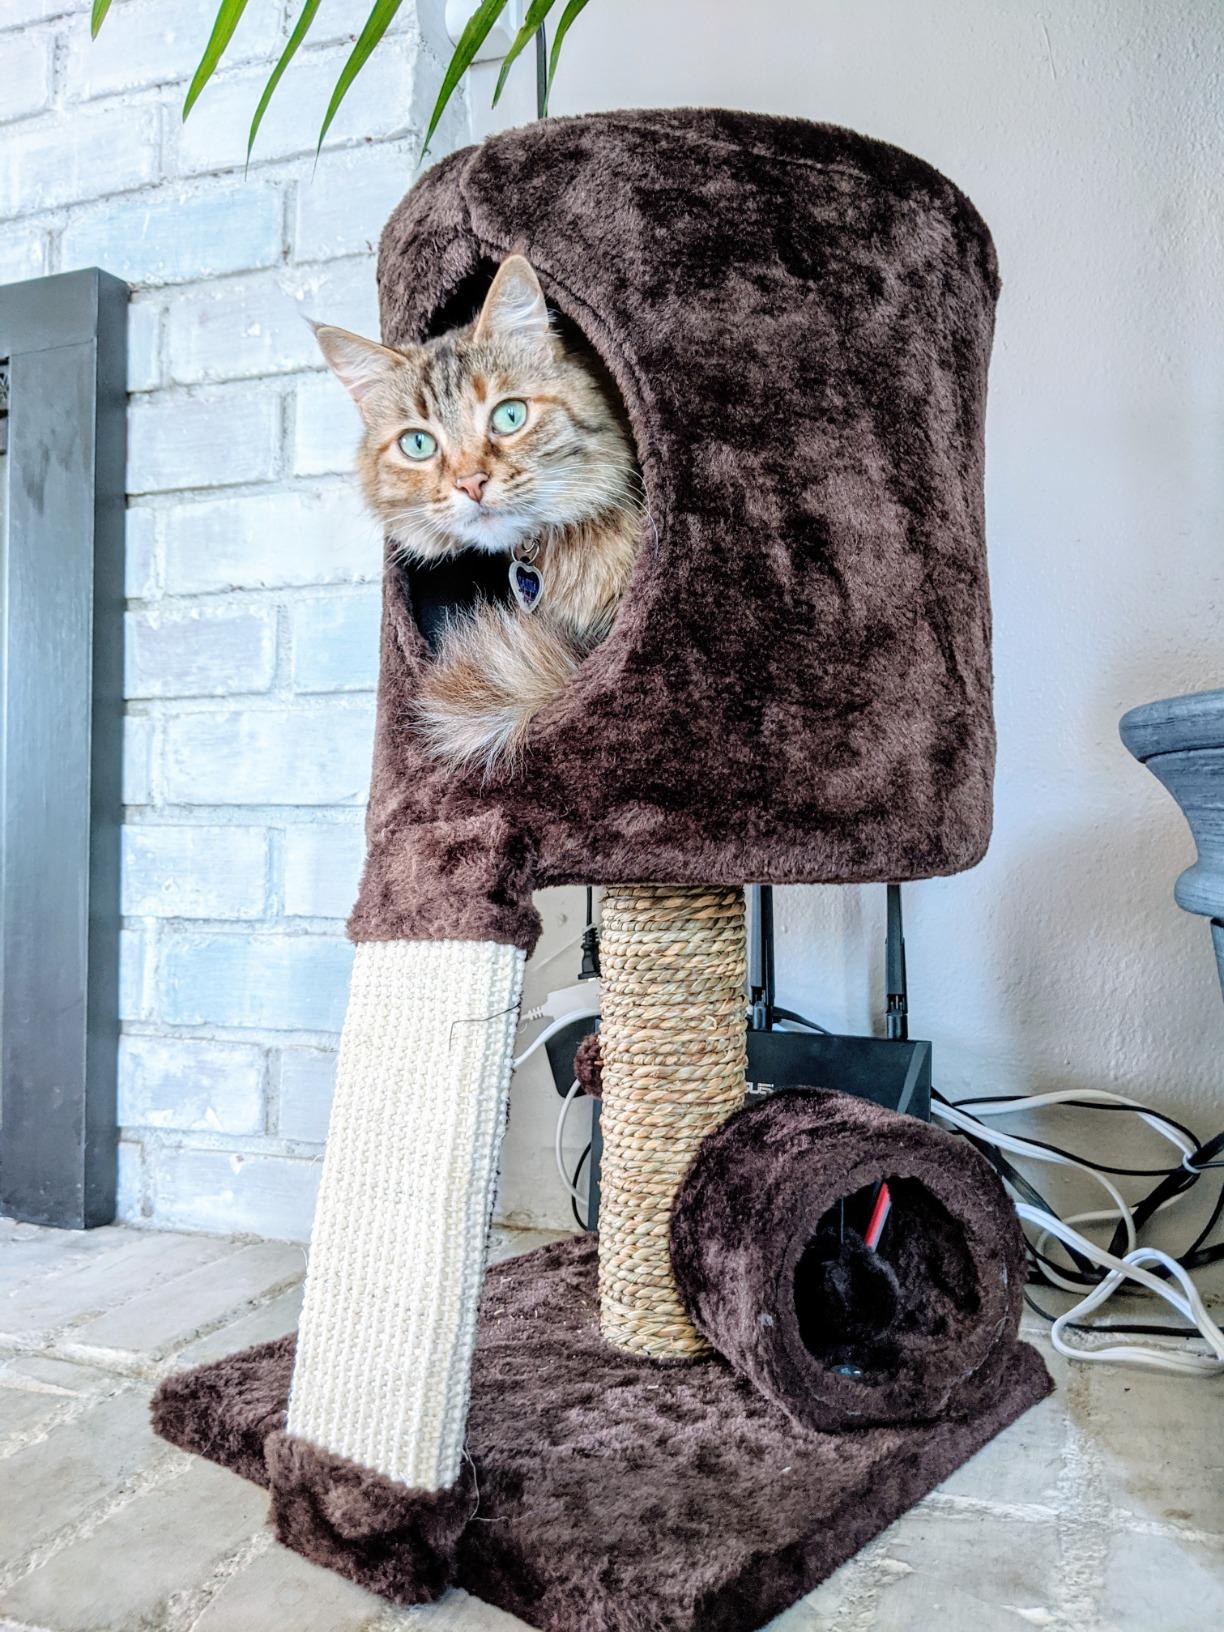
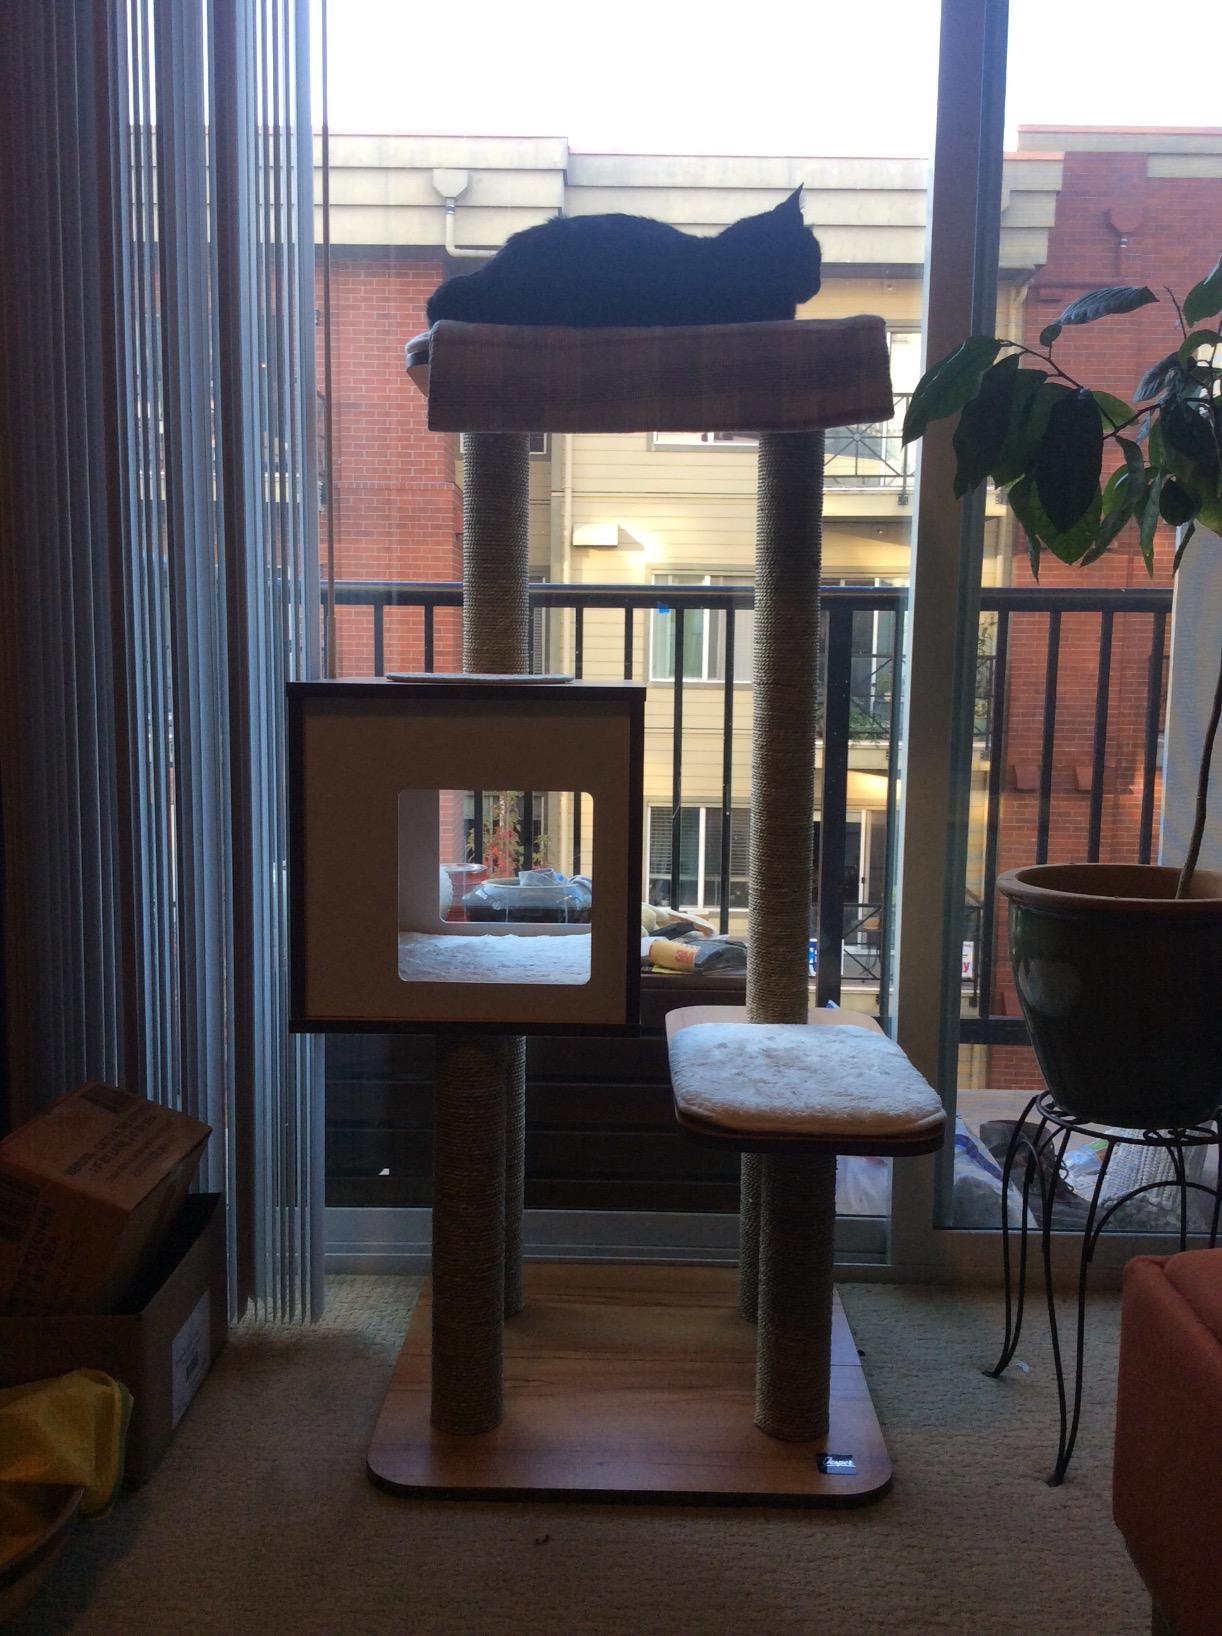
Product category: items_cat tree
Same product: no